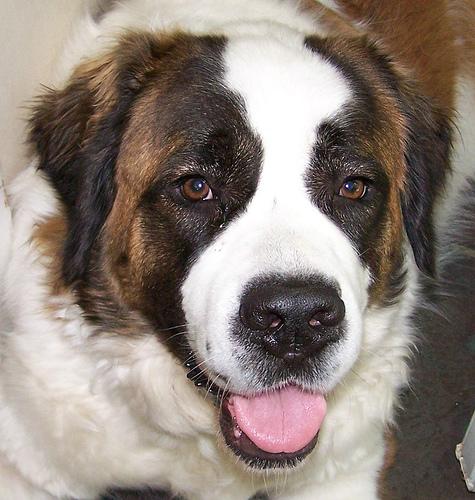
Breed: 211-n000068-Saint_Bernard